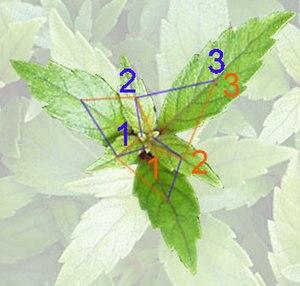
La phyllotaxie est l’ordre dans lequel sont implantés les feuilles ou les rameaux sur la tige d’une plante, ou, par extension, la disposition des éléments d’un fruit, d’une fleur, d’un bourgeon ou d’un capitule. La phyllotaxie désigne également la science qui étudie ces arrangements.
Le nombre d'or est une proportion, définie initialement en géométrie comme l'unique rapport a/b entre deux longueurs a et b telles que le rapport de la somme a + b des deux longueurs sur la plus grande soit égal à celui de la plus grande sur la plus petite c'est-à-dire lorsque :